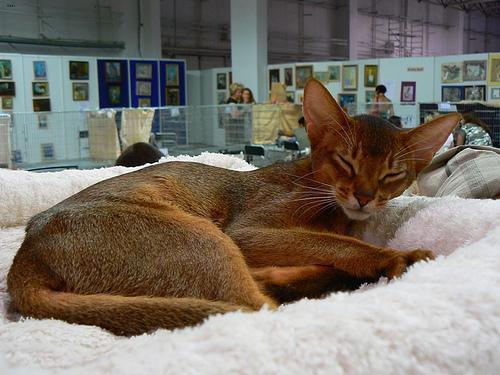
Abyssinian